En kvinde er overflødig

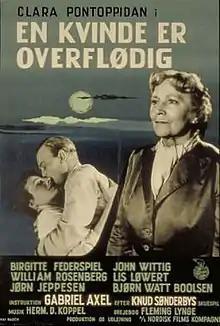

En kvinde er overflødig is a 1957 Danish drama film directed by Gabriel Axel which focuses on a working-class family.